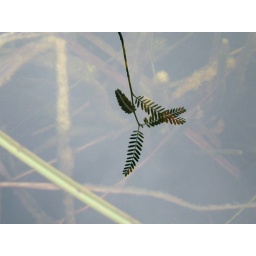
plant reflected in the water